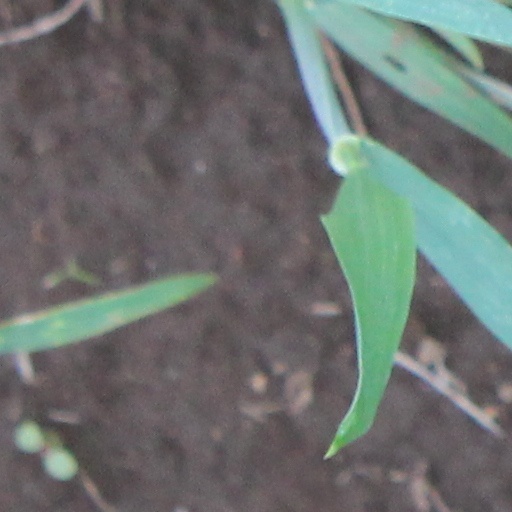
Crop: wheat